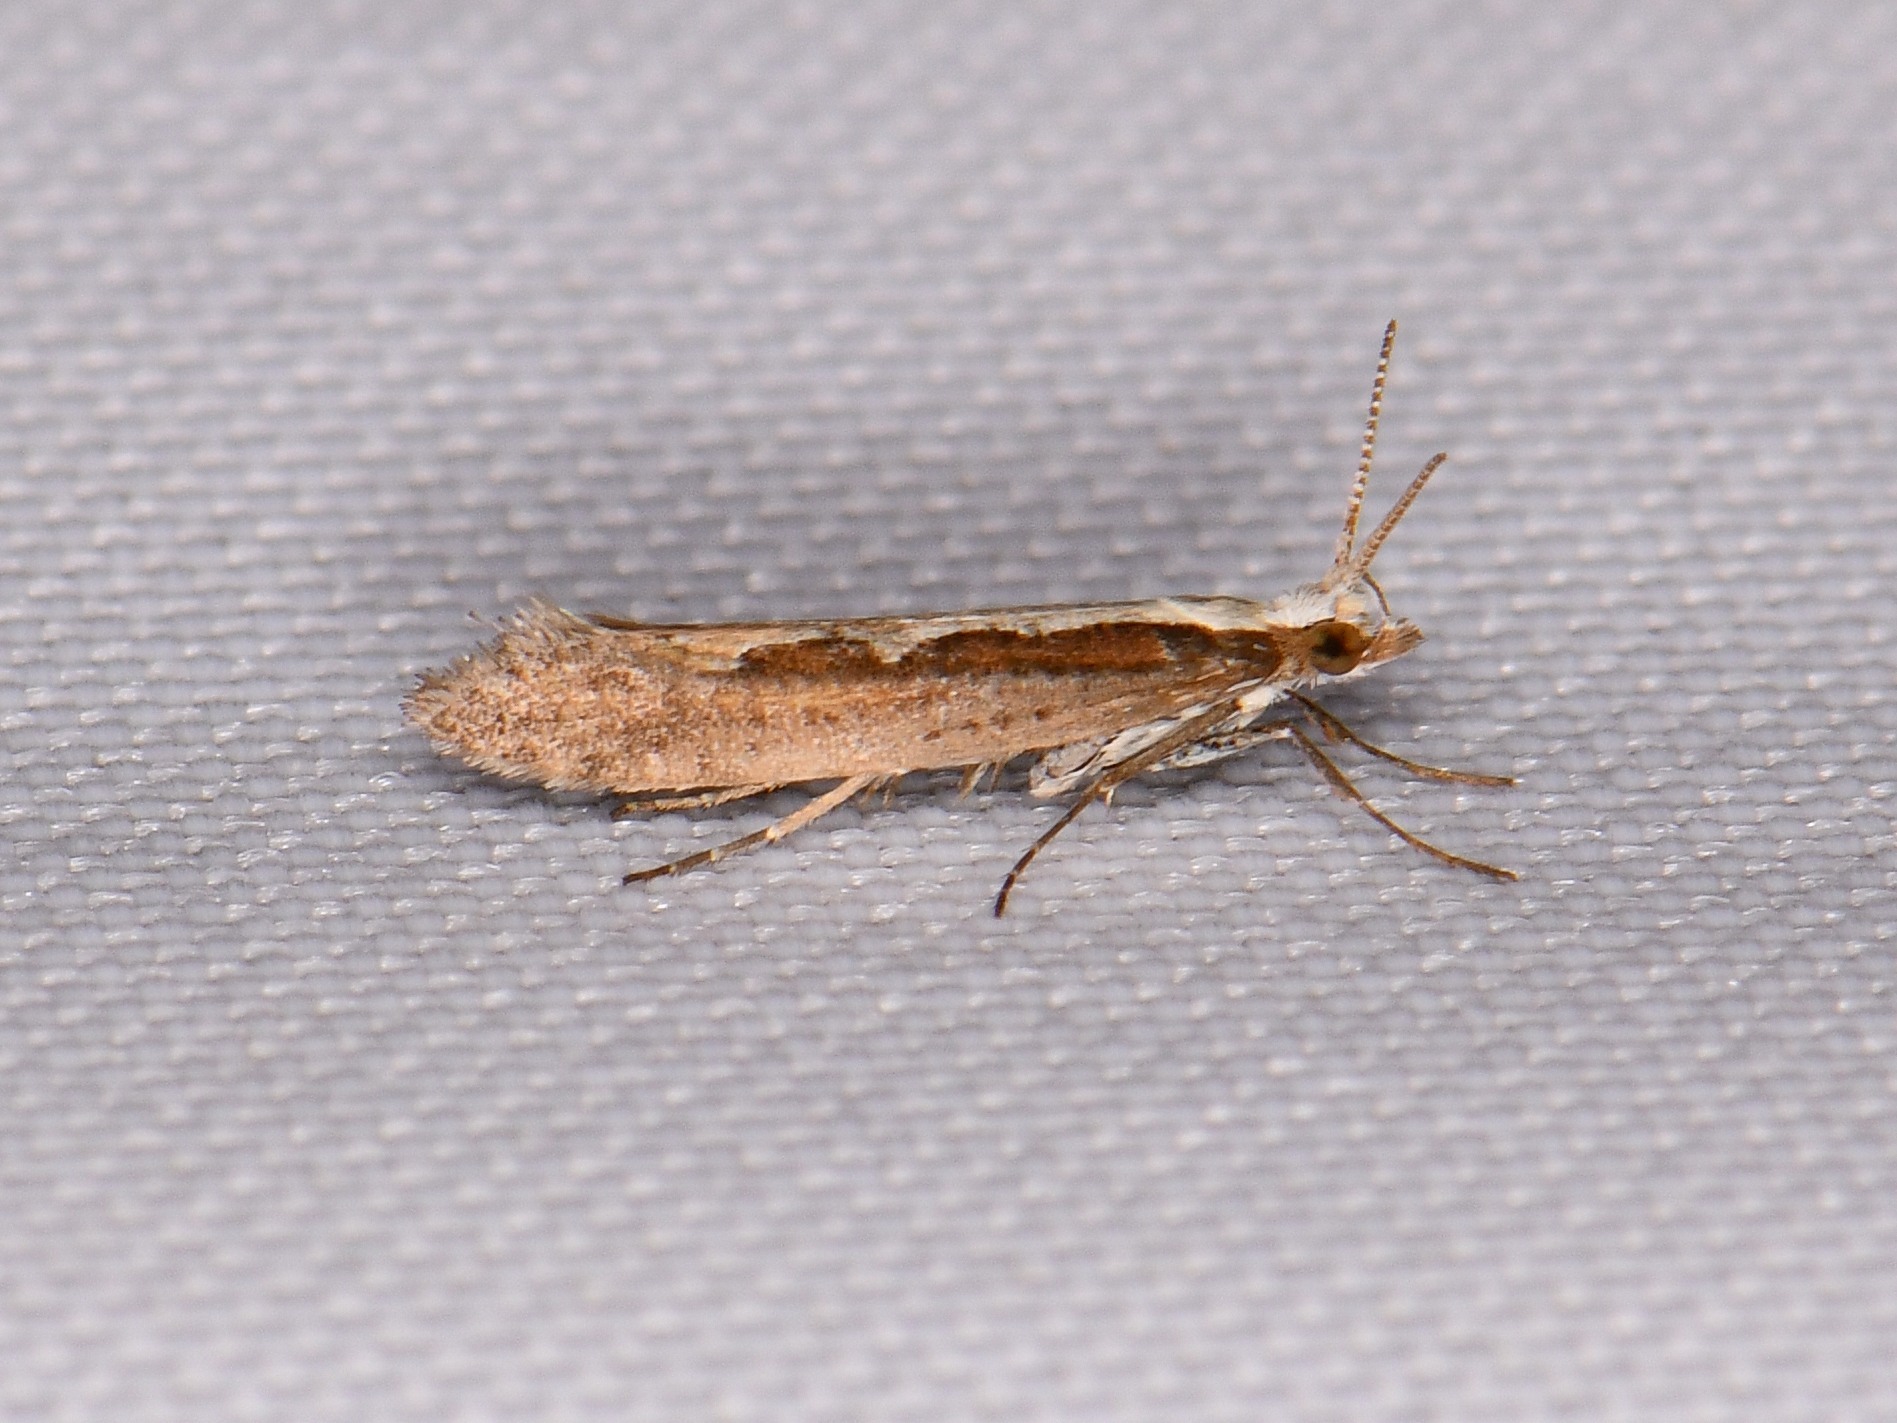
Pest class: diamondback_moth